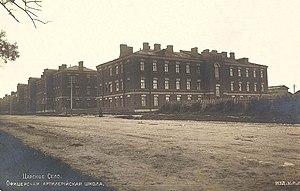
Ecole d'artillerie (Tsarskoe Selo)Русский: Казармы Офицерской Артиллерийской школы в Царском Селе